Donal II O'Donovan

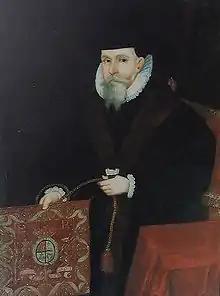
Lord Chancellor Loftus

Donal II's inauguration in 1584 by his father-in-law Owen MacCarthy Reagh is testified to in a complicated lawsuit filed essentially against the both of them by O'Donovan's younger brother Teige sometime previous to 12 February 1592. The suit was concurrent with the anticipated surrender of the sept lands by Donnel O'Donovane (with similar surrender of other sept lands being undertaken by other chiefs, namely Conoghor O'Kallaghane, Conoghor O'Mahoney and Teig M'Owen Carty) in exchange of a regrant of the lands into the personal estate property of the respective chief by patent. The surviving court document from that date contains a summary of the case and the decision of the Lord Chancellor Adam Loftus on the matter. In the suit Teige alleges that Donal was born before his father Donal I and mother Ellen O'Leary were married, and thus that he was in fact (according to Teige) illegitimate or a bastard and had no rights to the Lordship of Clancahill, with Teige even questioning whether Donal was a son of his father, Donal of the Hides, at all.